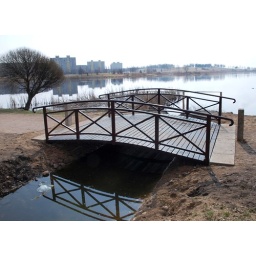
The new bridge near Mastis lake